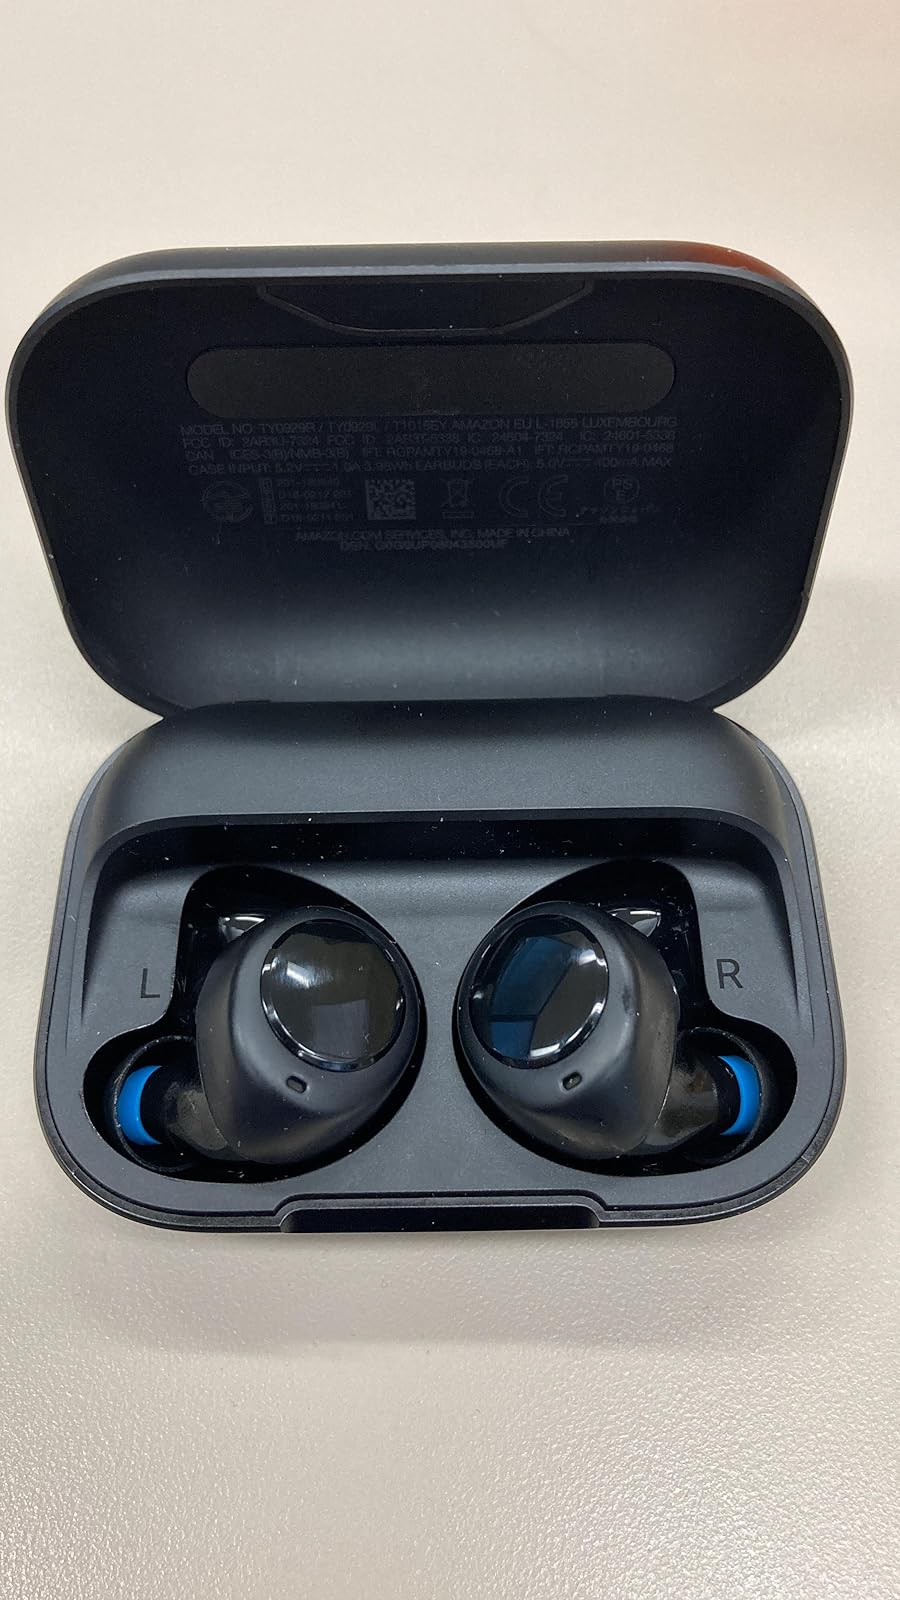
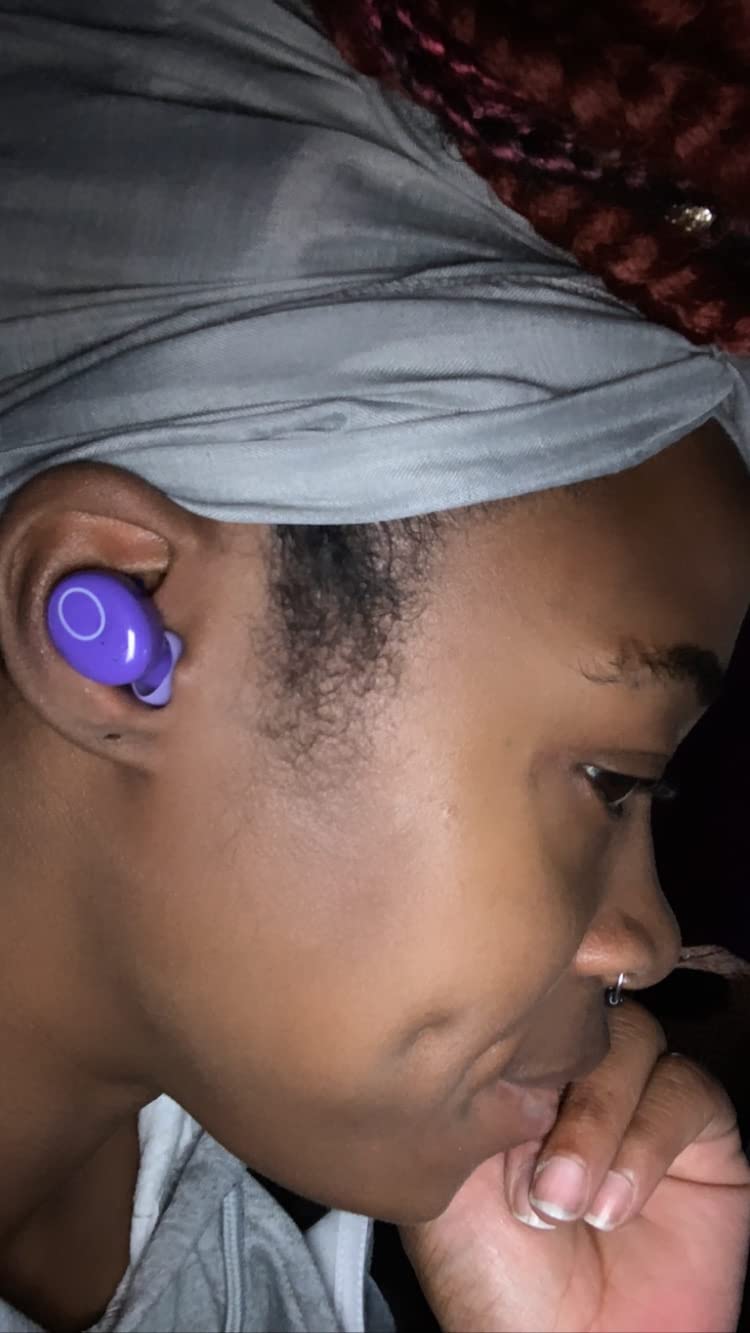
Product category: earbuds
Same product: no